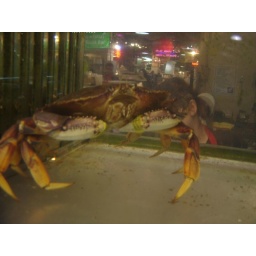
He was the last crab in the tank @ a fish market in the Reading Terminal Market. He seemed pretty pissed.